Celestyal Crystal

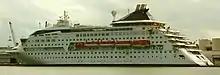
"Leeward" in Miami, Florida

In October 1994 the ship was towed to La Spezia, Italy where she was repaired and rebuilt for international cruise traffic. She was then chartered to Norwegian Cruise Line who renamed her "Leeward" and put her on cruises in the Bahamas from July 1995 onwards. In March 2000 the ship was chartered for three years to Star Cruises (owners of Norwegian Cruise Line) who renamed her "Superstar Taurus" and used her on various cruises around Asia, mostly cruising from Japan. In December 2001 Star Cruises broke the charter contract and the ship was once again in the hands of Silja Line.